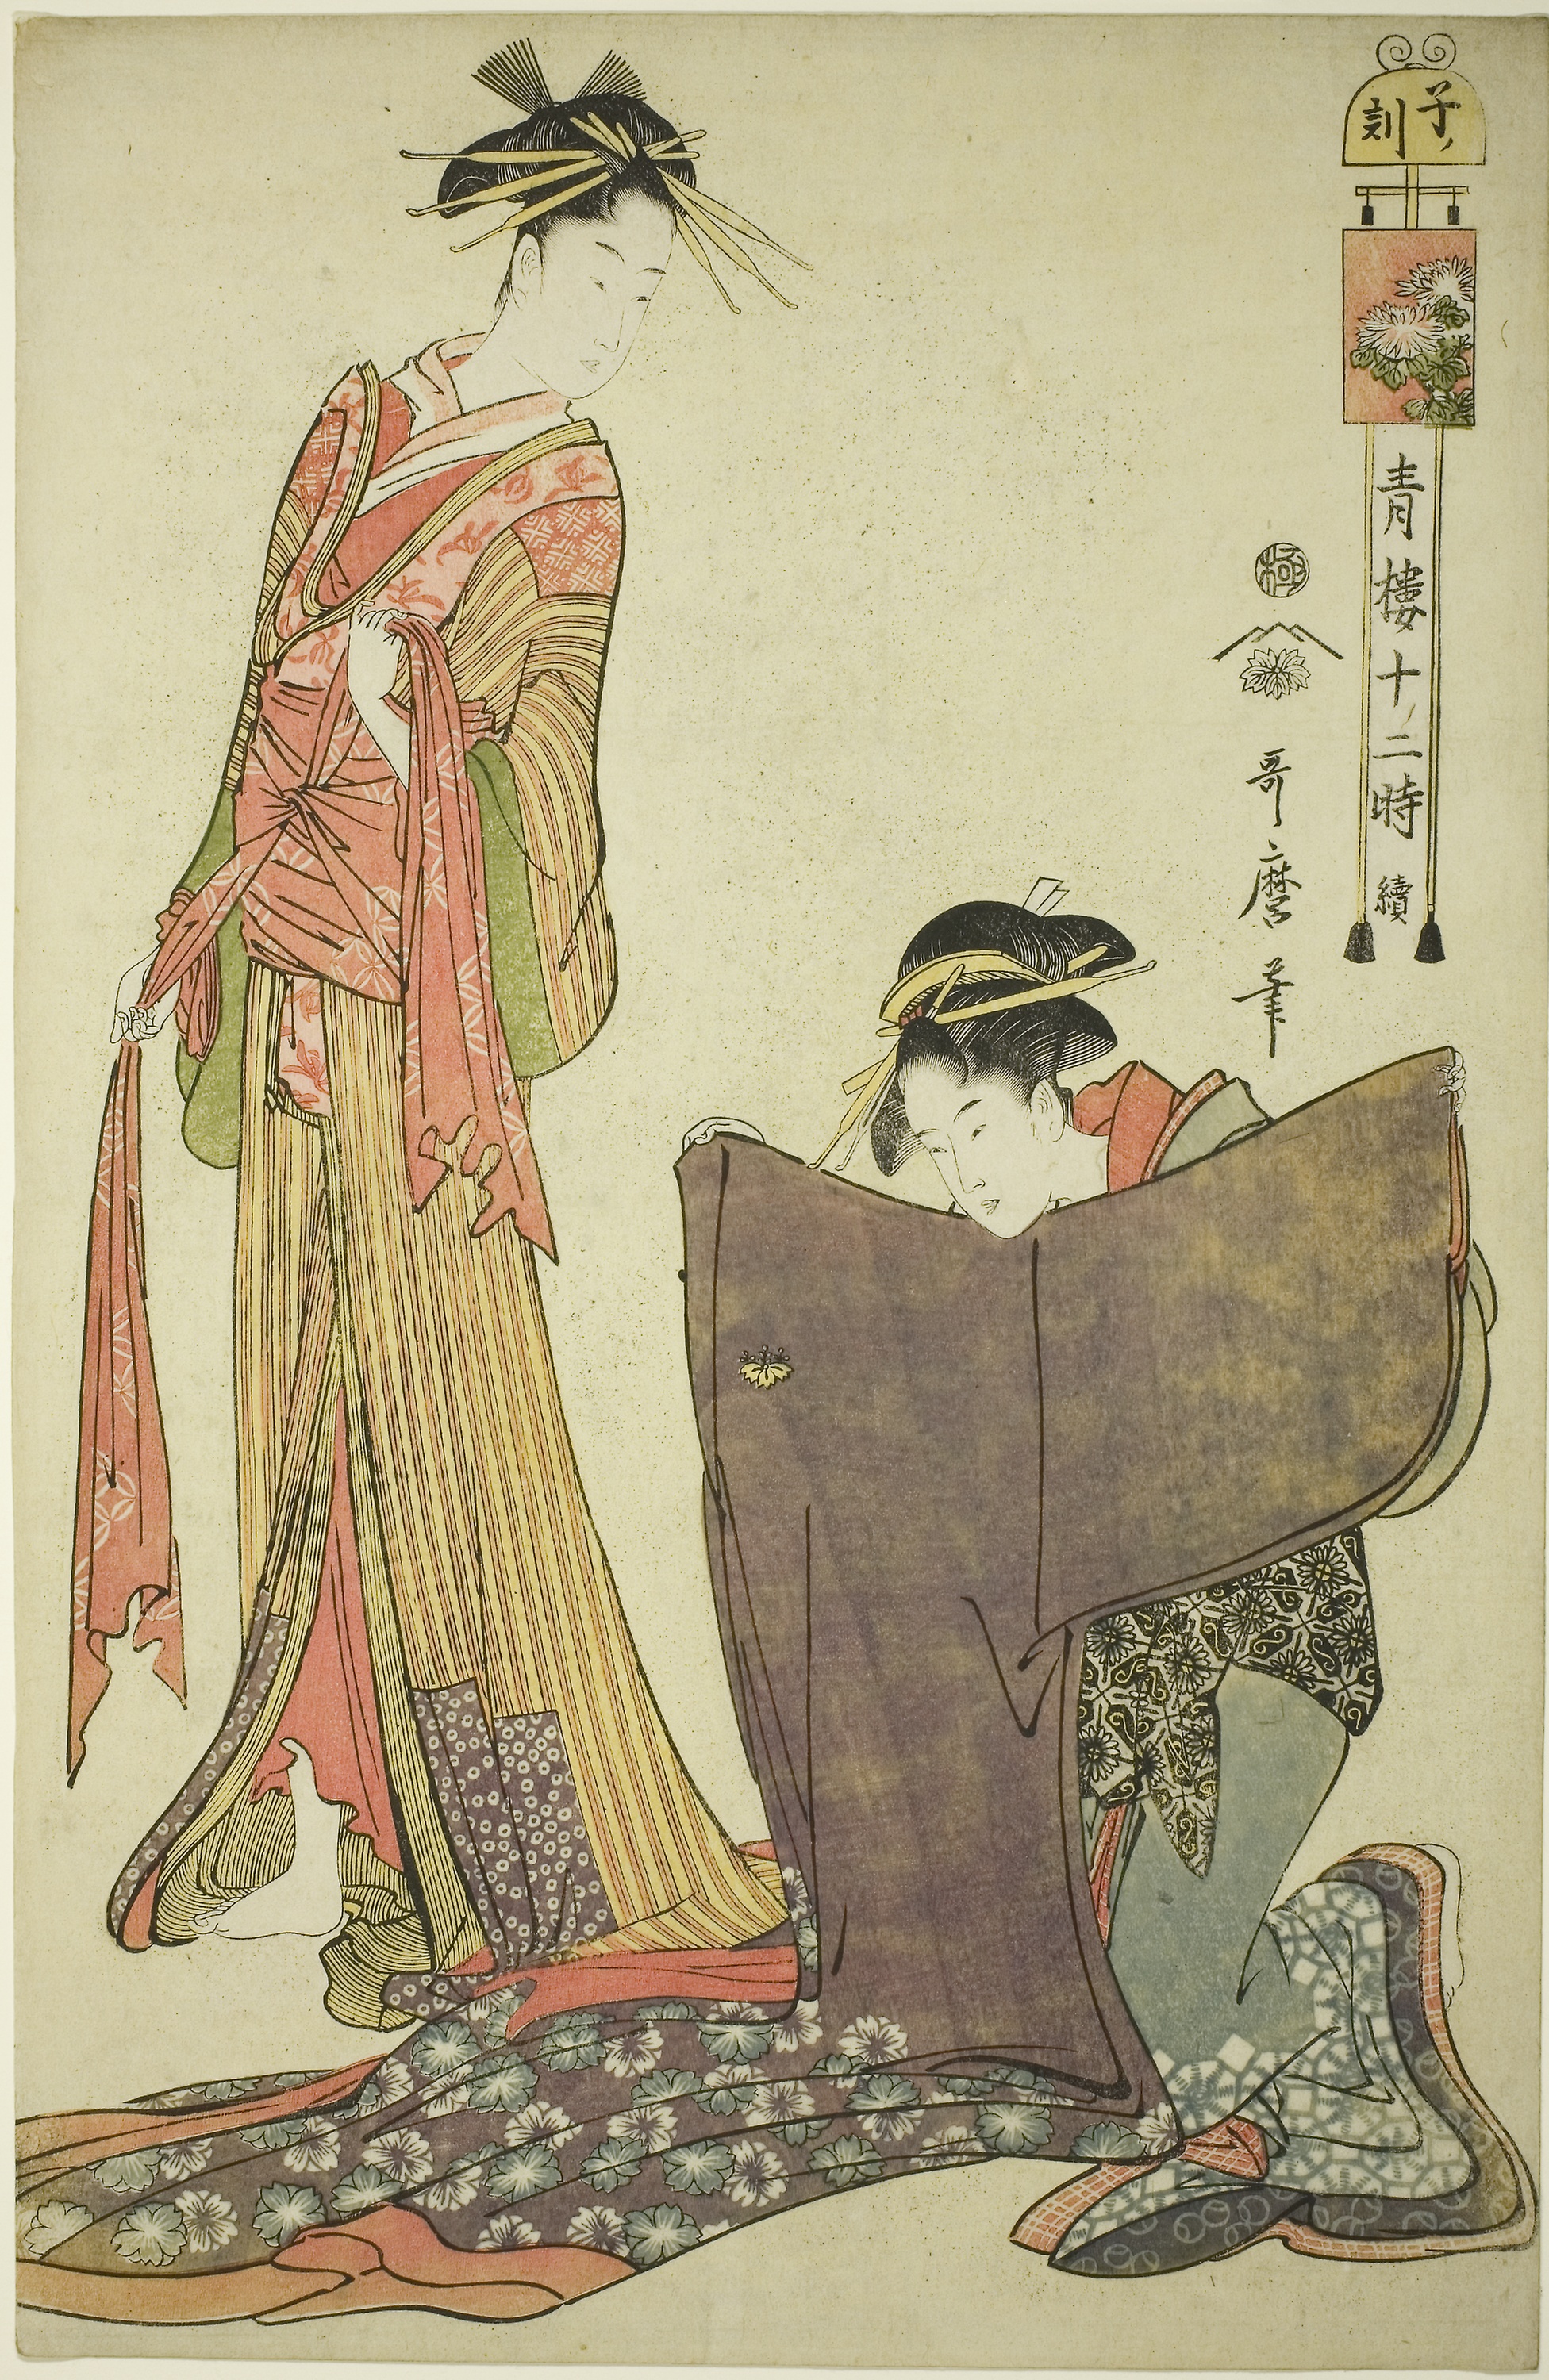
clothing, woman, art, costume design, illustration, vintage clothing, fashion illustration